Margaret Gorman

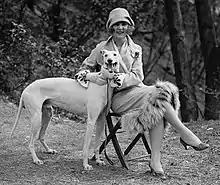
Margaret Gorman with her pet Greyhound, "Long Goodie", in April 1925

Gorman was the lightest Miss America at 108 pounds until 1949, when Jacque Mercer of Phoenix, Arizona, weighed in at 106 and won the title.